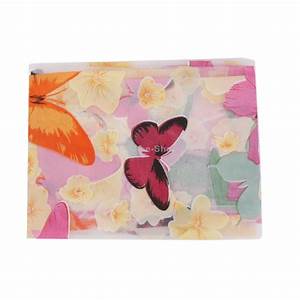
Label: butterfly